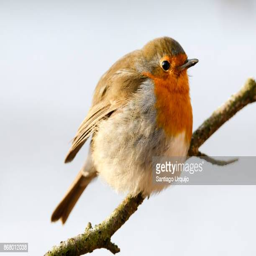
person perched on a branch